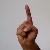
The image shows a hand gesture representing the letter 'D' in Indian Sign Language.